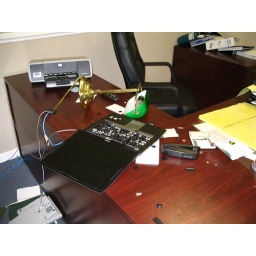
two raccoons fell through the roof in our sales manager's office. obviously they aren't windows xp fans.